Team Envy Overwatch

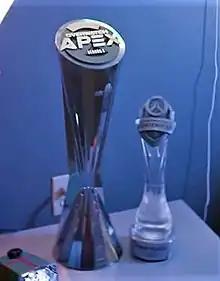
Team Envy have won multiple competitive "Overwatch" titles, including OGN Apex and Contenders.

All Overwatch Contenders players are eligible to be promoted by their affiliated Overwatch League team or signed to any other Overwatch League during specified non-blackout periods.